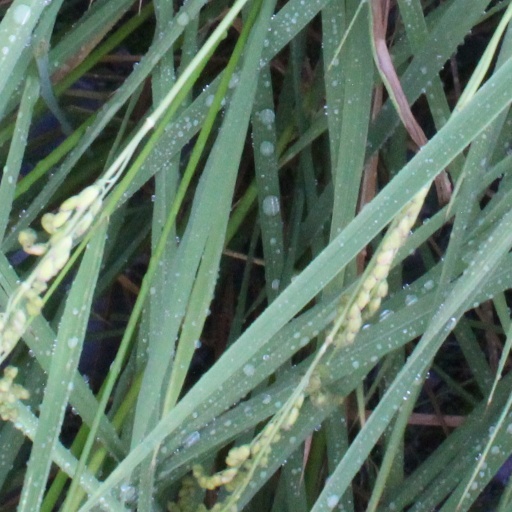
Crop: rice